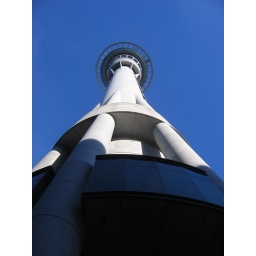
sky tower from underneath